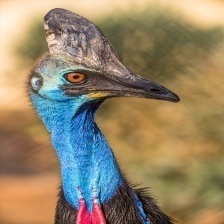
Species: CASSOWARY
Scientific name: CASUARIUS